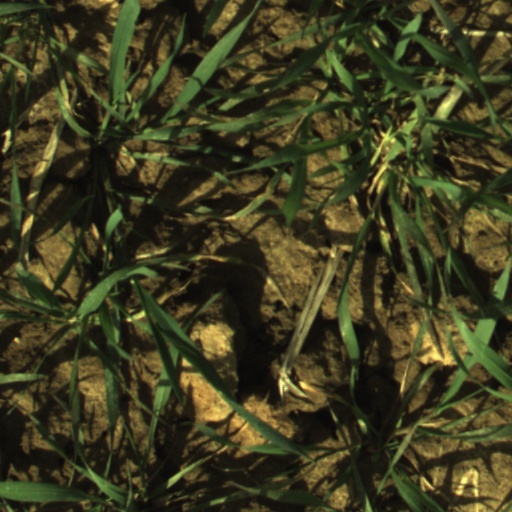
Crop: wheat